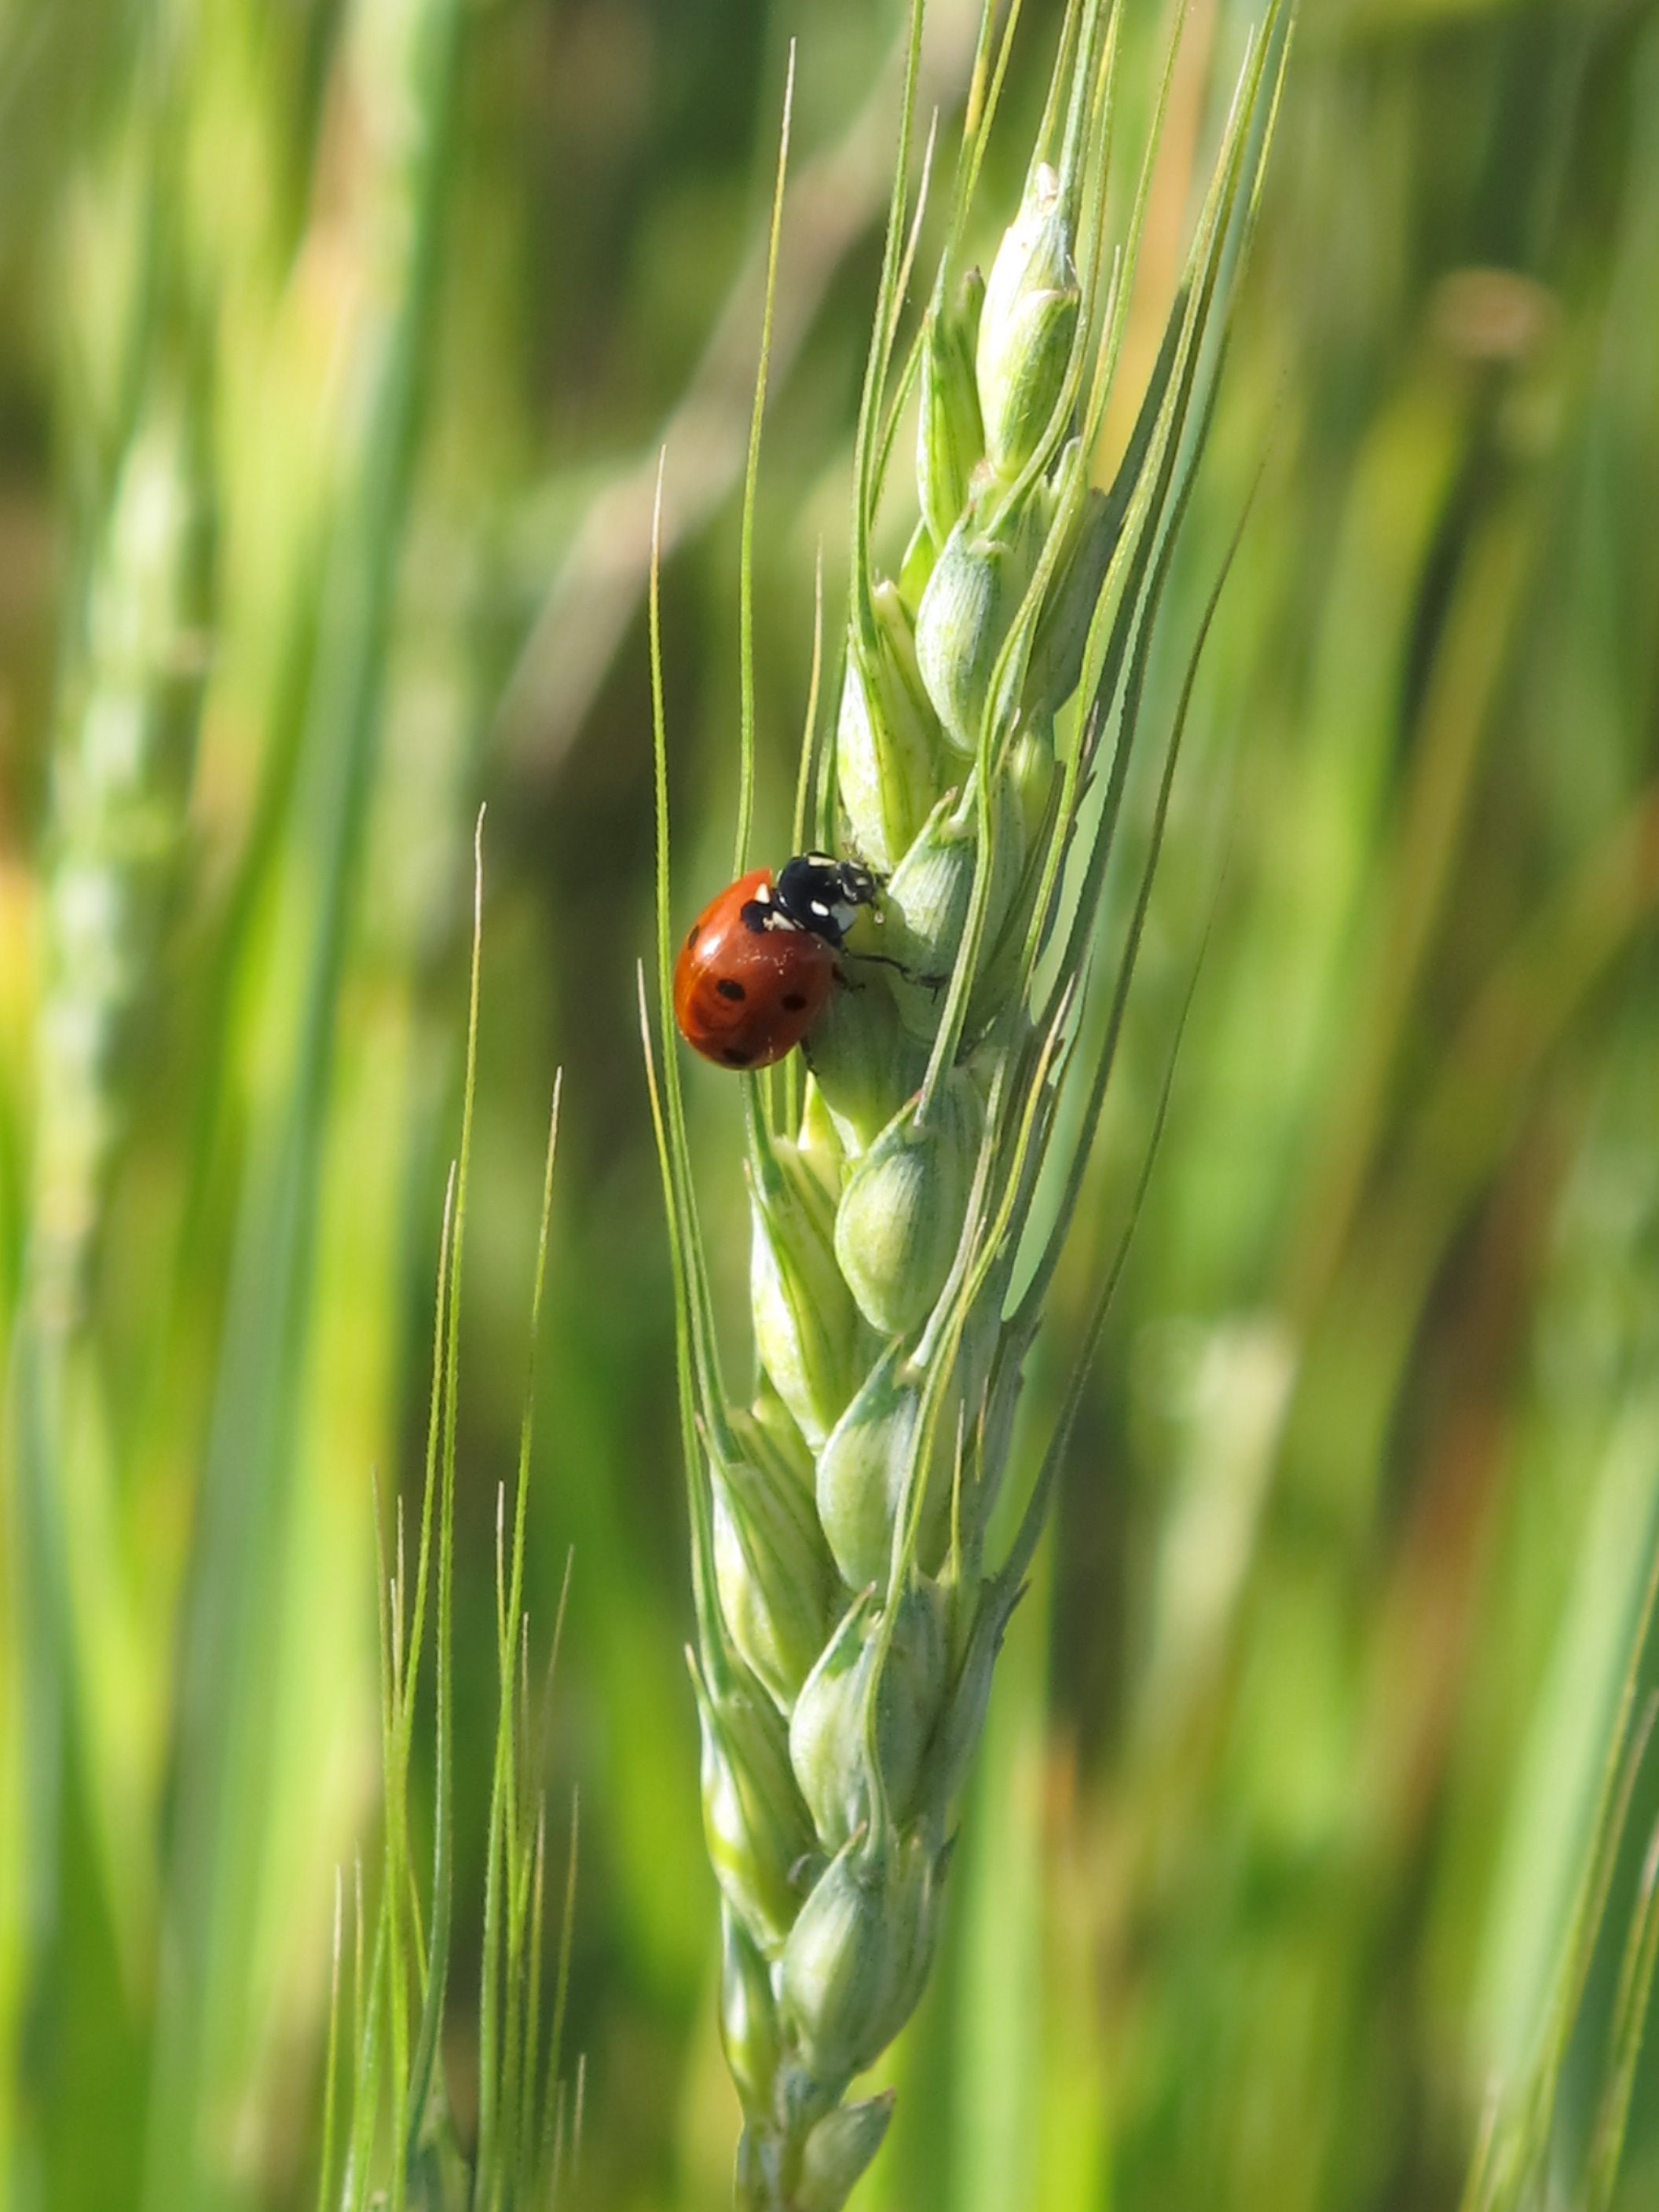
nature, grass, plant, field, meadow, prairie, flower, green, insect, macro, ladybug, flora, fauna, invertebrate, close up, animals, insects, macro photography, arthropod, grass family, plant stem, dragonflies and damseflies, sarantont n